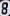
Number: 8